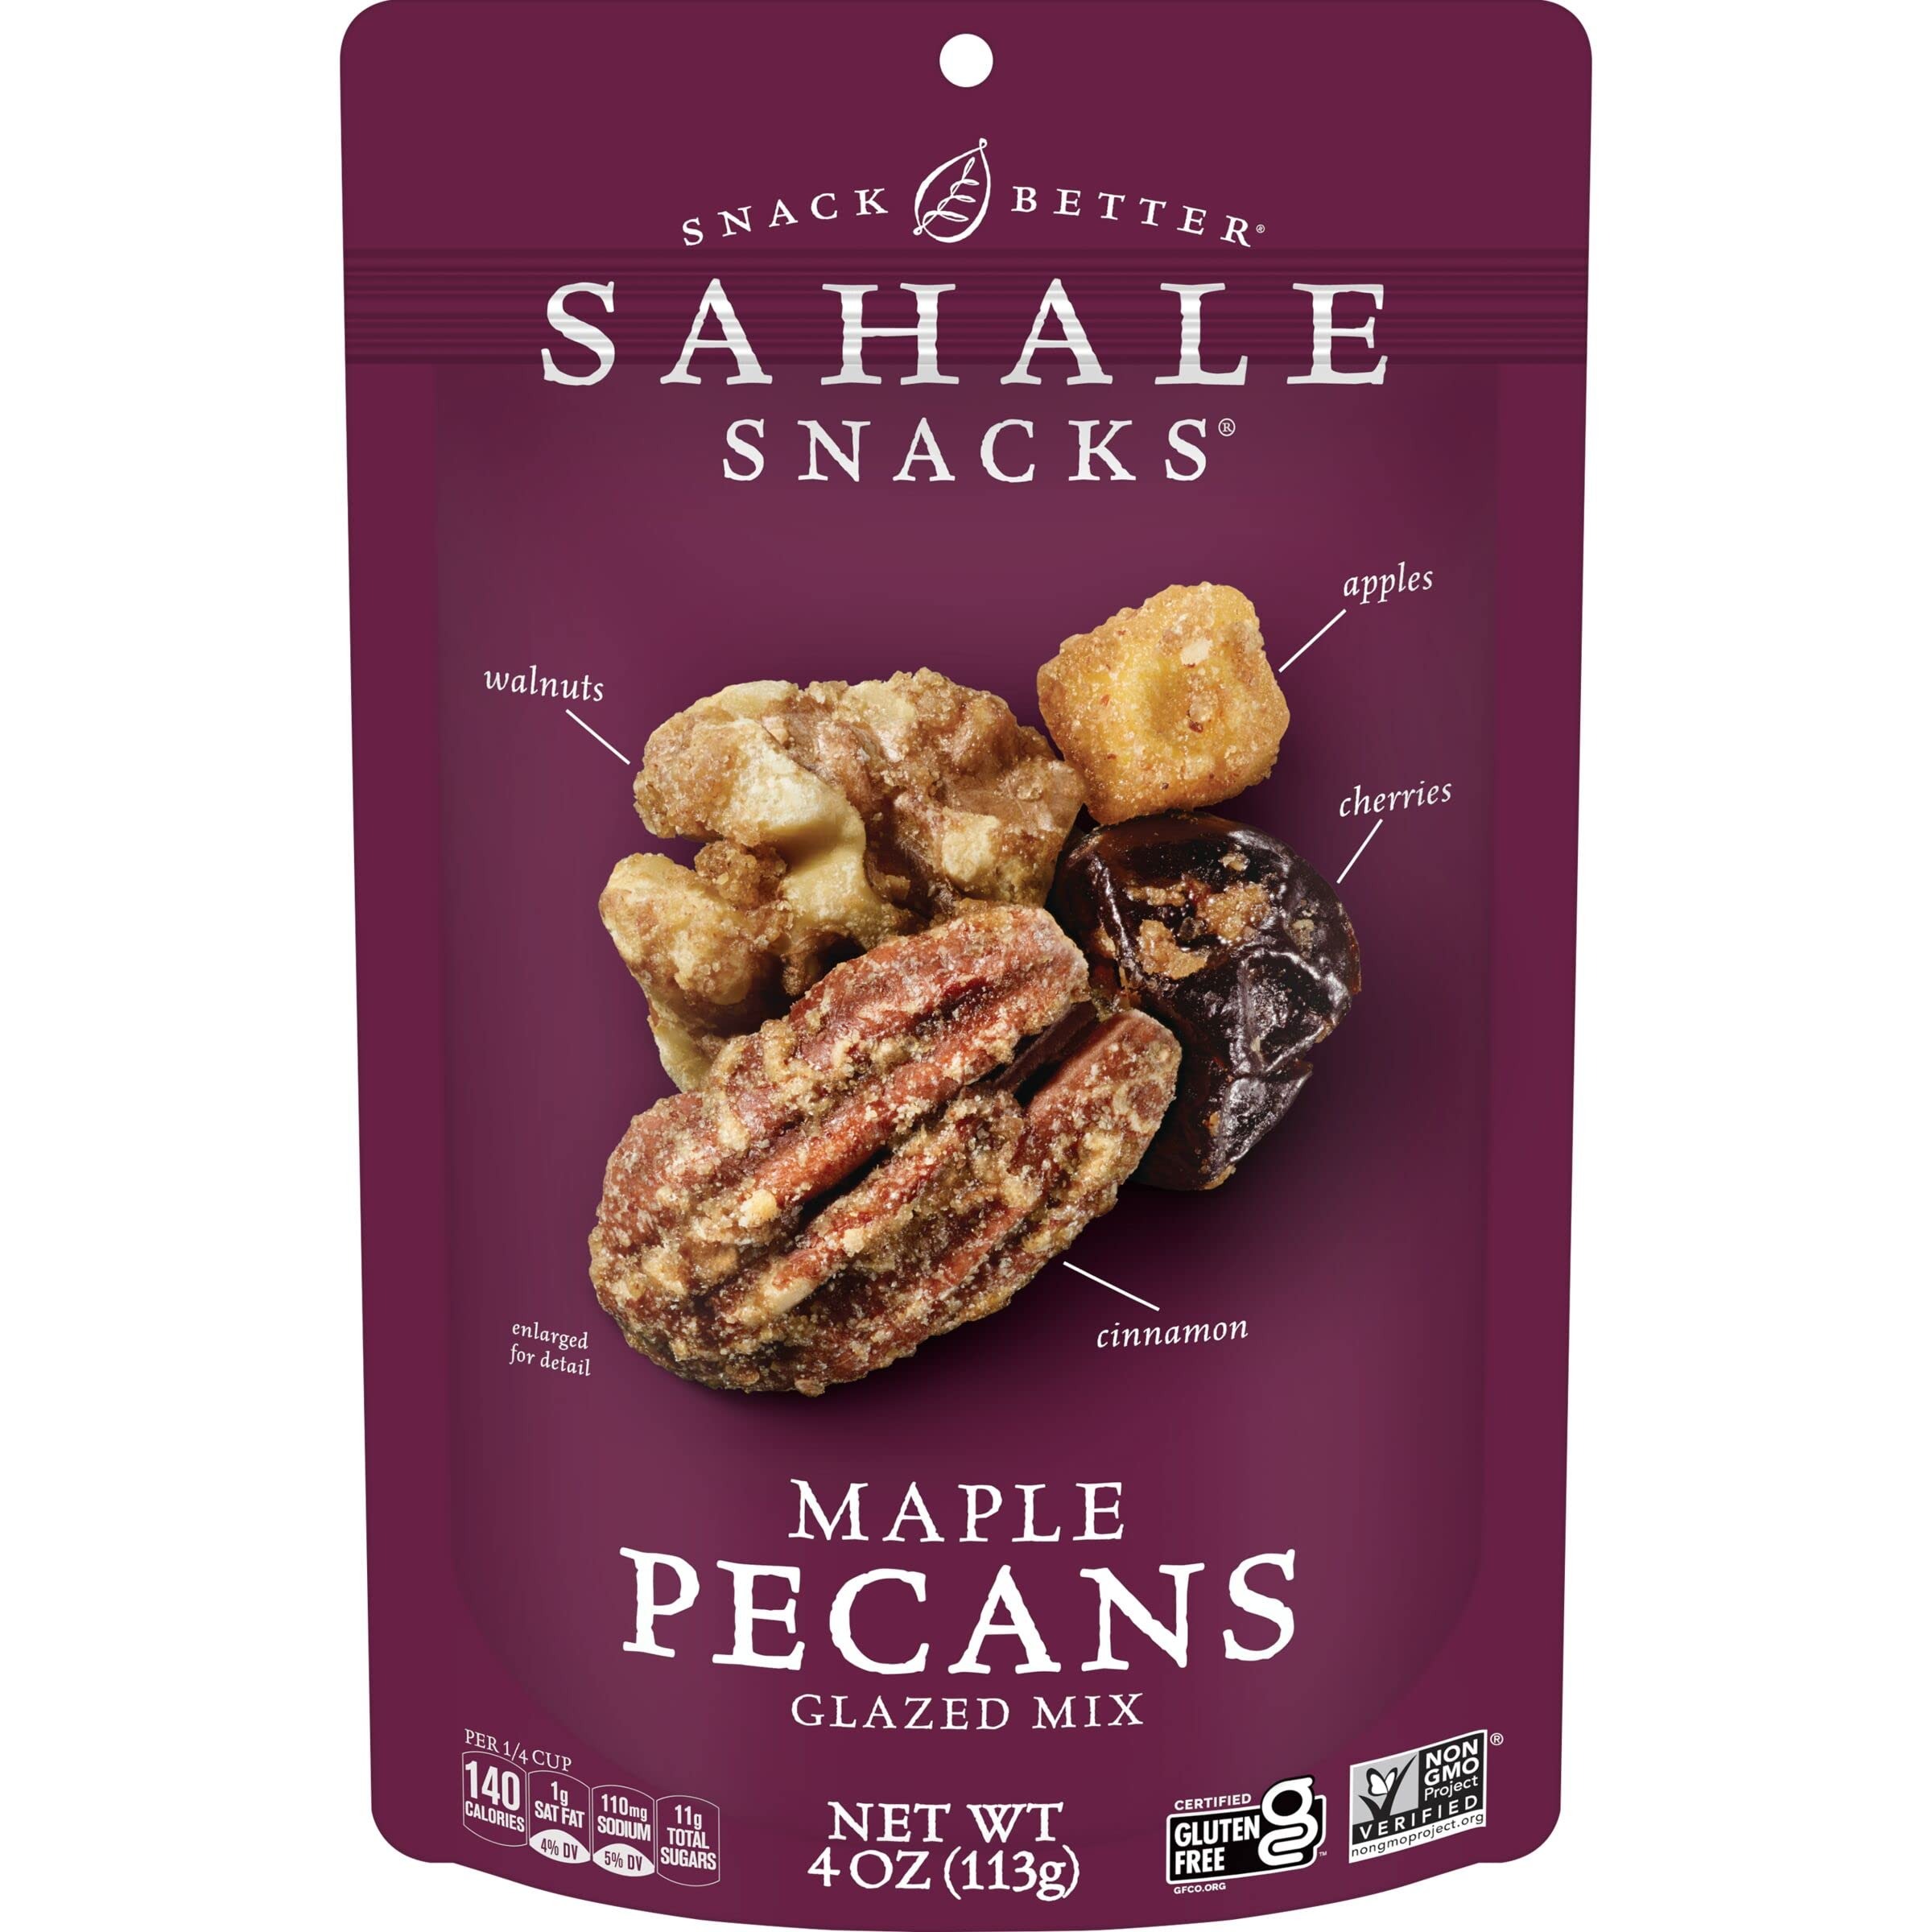
Item Name: Sahale Snacks Maple Pecans Glazed Mix, 4 oz Pouches (6 Packs) Dry-Roasted, Deluxe Mixed Nuts with Cherries, Apples, Maple, and Cinnamon - Non-GMO, Kosher, and Certified Gluten-Free Snacks
Bullet Point 1: SAHALE SNACKS GLAZED MIXES – Our gourmet snacks are exceptional combinations of premium, dry-roasted, lightly glazed nuts, dried fruits, and spices, each reﬂecting a beautiful location, culture, or culinary tradition somewhere in the world
Bullet Point 2: MAPLE PECANS GLAZED NUT MIX – It started with mom's delicious pecan pie; those comforting ﬂavors are perfectly captured in our blend of dry-roasted pecans and walnuts, dried cherries and apples, all delicately glazed with maple and cinnamon.
Bullet Point 3: WHOLE NATURAL INGREDIENTS - We travel the world to source the best ingredients, which are always deliciously non-GMO; our Maple Pecans Glazed Mix also boasts no artiﬁcial flavors or preservatives and is a delicious Kosher and Certified Gluten-Free snack
Bullet Point 4: RESEALABLE POUCHES – Our 4 oz dry-roasted mixed nuts are packaged in a resealable pouch ensuring freshness whether you’re on an epic hike, looking for a pick-me-up at work, or curbing hunger during after-school errands (6 nut snack packs included)
Bullet Point 5: SNACK BETTER - At Sahale Snacks, we believe every bite should grab your attention - and take everyday snacking Beyond Ordinary; we make it possible with mouthwatering layers of ﬂavor and texture, crafted from only the highest-quality ingredients
Value: 24.0
Unit: Ounce

Price: 6.29